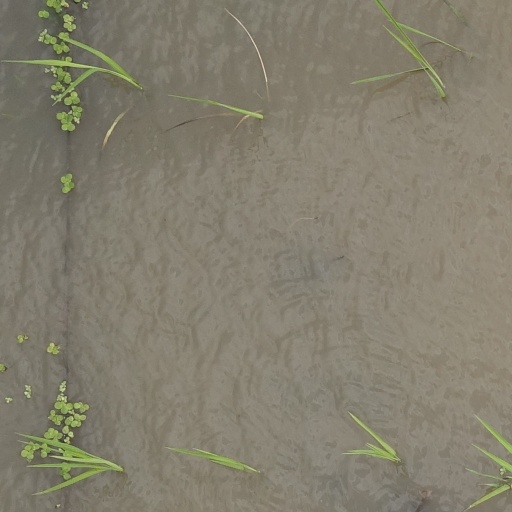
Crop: rice